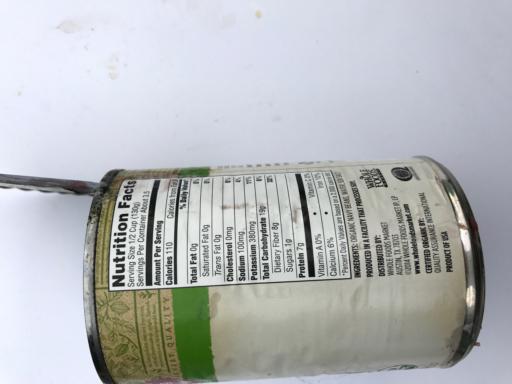
Waste category: metal